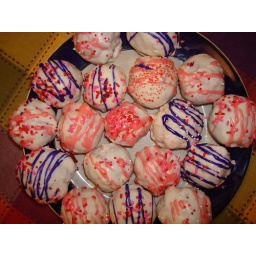
red velvet cake hidden within